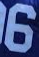
Number: 6